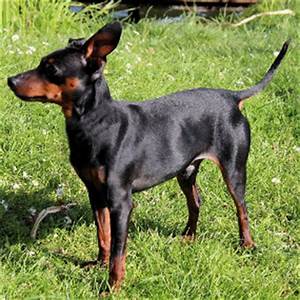
Label: dog